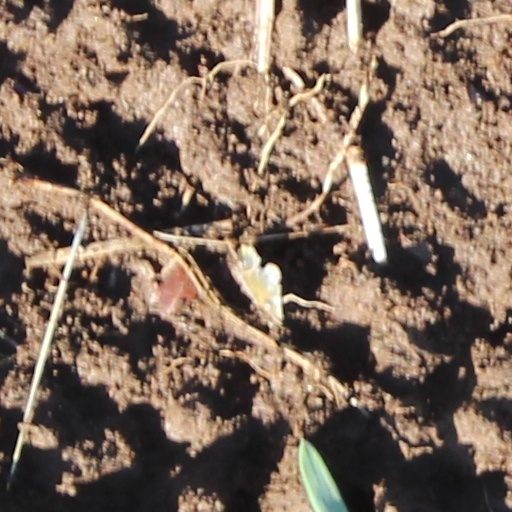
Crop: wheat